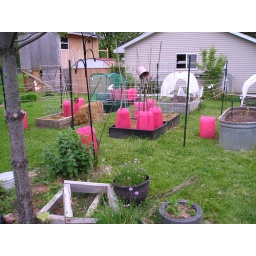
Standing under the white pine